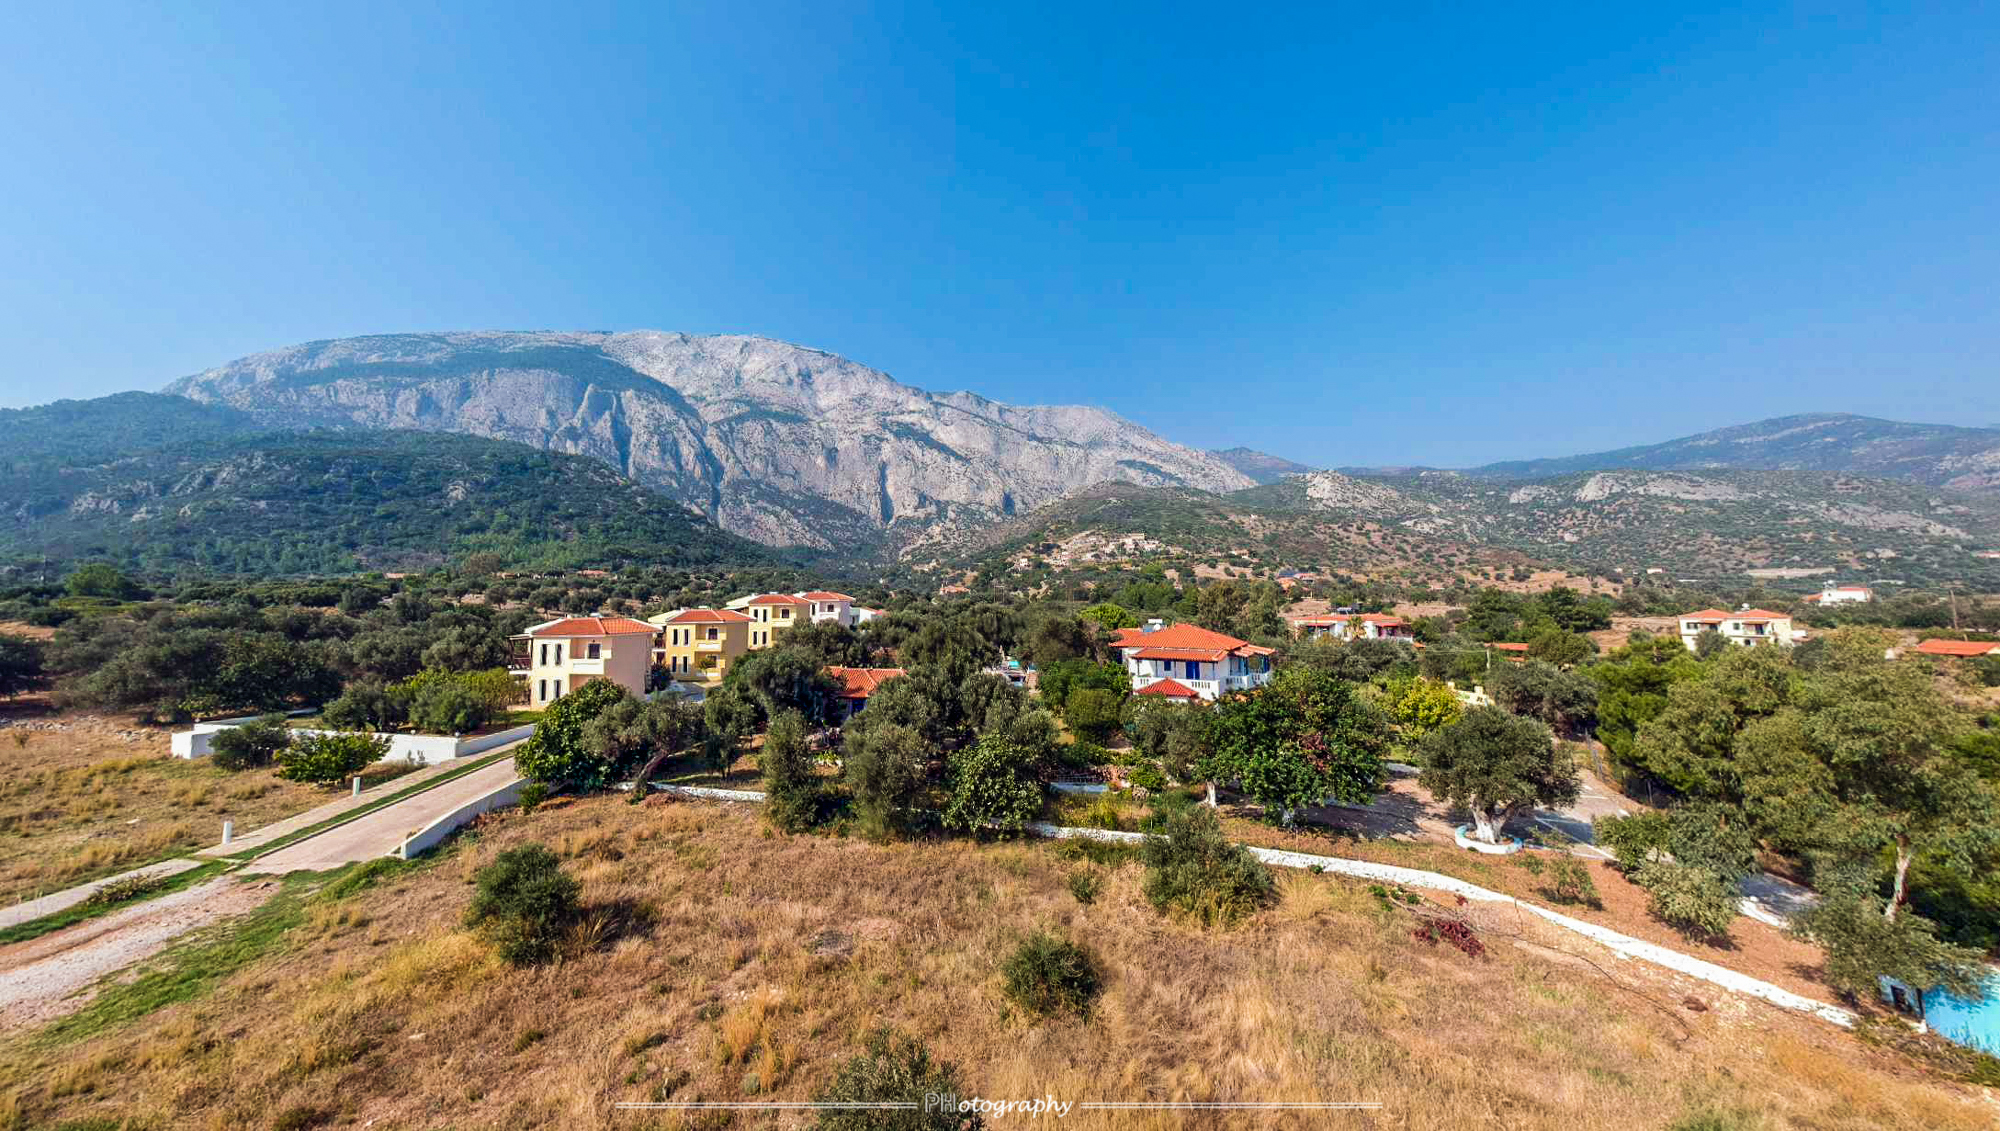
samos, greek, sky, plant, mountain, plant community, natural landscape, highland, tree, cloud, residential area, plain, grass, city, horizon, slope, landscape, mountain range, road, geological phenomenon, house, leisure, grassland, valley, hill, suburb, plateau, geology, hill station, fell, ridge, massif, chaparral, bird's eye view, village, roof, mountain village, tourism, aerial photography, shrubland, summit, rock, vacation, panorama